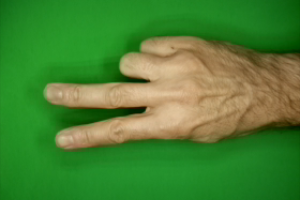
Label: scissors